Ogden Utah Temple

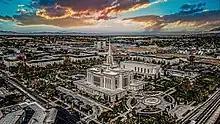
Ogden Utah Temple

The Ogden Temple was originally constructed with and four floors, one below ground. The temple included six ordinance rooms and eleven sealing rooms. The stone on the temple was fluted and decorative metal grillwork was added between the stone. Gold windows with directional glass also added to the beauty of the temple.